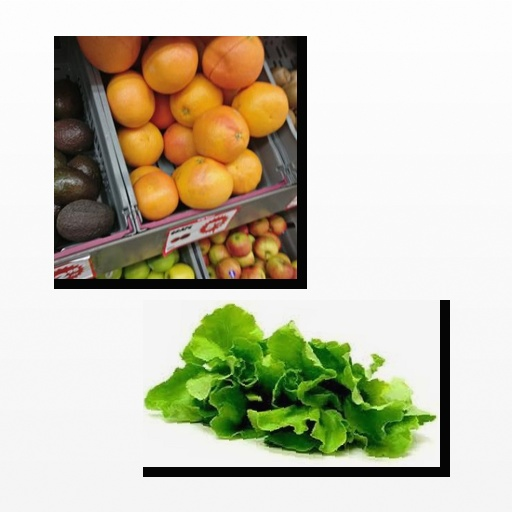
Food items: red_grapefruit, lettuce